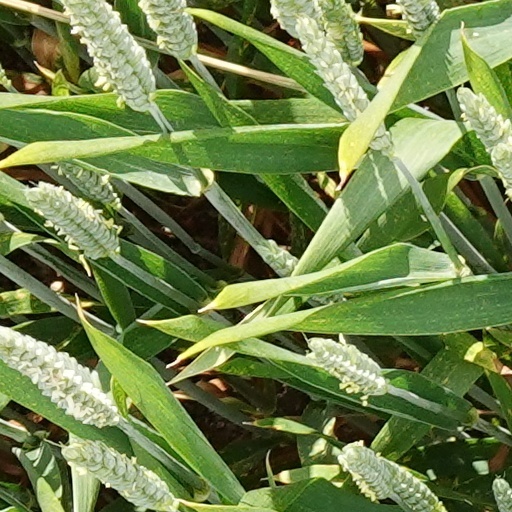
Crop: wheat